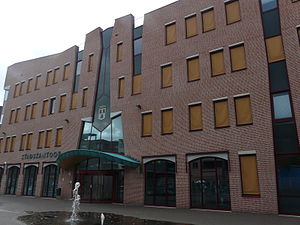
Etten-Leur / Galleri
Etten-Leur, tidligere kaldt "Etten Ca", er en kommune og en by i den sydlige provins Noord-Brabant i Nederlandene.